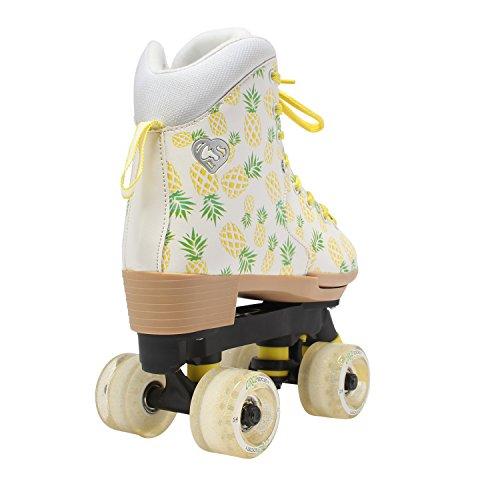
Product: Circle Society Classic Adjustable Indoor and Outdoor Childrens Roller Skates - Crushed Pineapple
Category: Sports & Outdoors | Outdoor Recreation | Skates, Skateboards & Scooters | Inline & Roller Skating | Roller Skates
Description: ADJUSTABLE: Perfect roller skates for growing kids who love to skate Features an easy push button with adjustable sizing to accommodate growing feet.
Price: $33.49
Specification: Item Weight:         5 pounds    |Shipping Weight: 5.5 pounds (View shipping rates and policies)|ASIN: B07CRH3QXG|Item model number: 168219|    #32    in Roller Skates